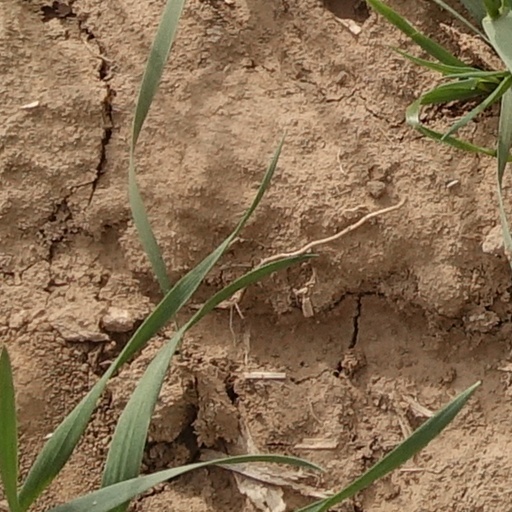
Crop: wheat